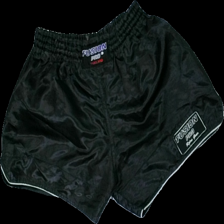
View: front
Type: Shorts
Category: Unisex
Brand: Missing
Colors: Black
Material: 100% polyester
Pattern: Logo print
Cut: Regular
Size: XL
Season: All
Trend: Sports
Damage location: middle center
Damage 2 location: middle right
Price range: <50
Recommended usage: Reuse
Description: svarta sport shorts med loggor fram